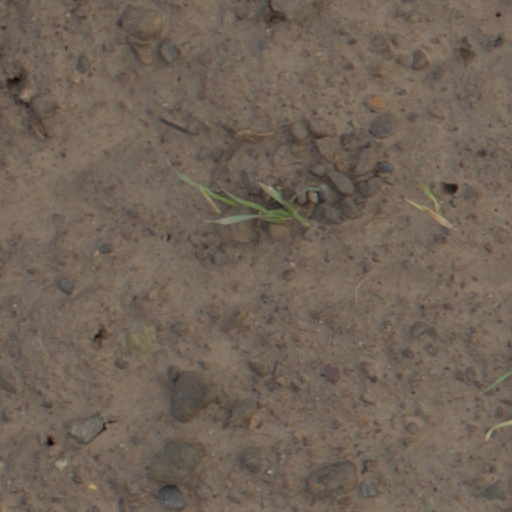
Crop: wheat